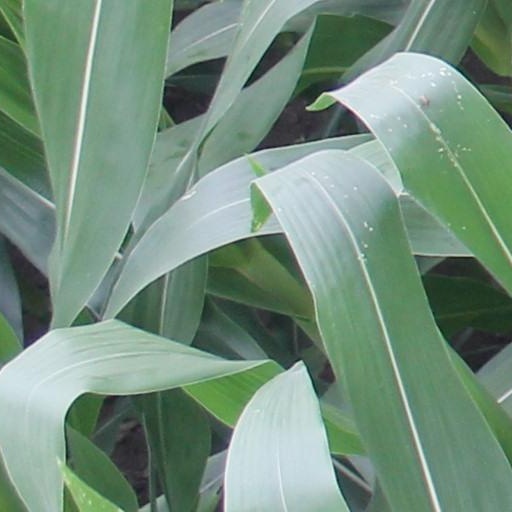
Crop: maize; corn